Whip-lash squid

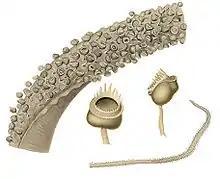
Detail of suckers

Many species also possess photophores (bioluminescent organs) which may be located on either the skin, the surface of the eyeball, or the eyelid. These photophores have a "lens" of chromatophores, pigment cells which may allow the squid to modify the colour of the light produced by the photophores. The mantle of some species is adorned with conical or hemispherical tubercles. Most species have arm suckers that possess sharp or blunt conical teeth, which are either larger or present only on the distal side, however some species, such as "Mastigoteuthis inermis", have smooth sucker rings with no teeth at all (however, the validity of this species is uncertain at the present time). Coloration is typically a rich reddish brown or dark purple.